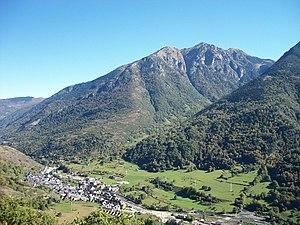
La ville de Bossost vue depuis la montée vers le col du Portillon
Bossòst est une commune de la comarque du Val d'Aran dans la province de Lérida en Catalogne. La commune est limitrophe de la France.